Pedimental sculpture

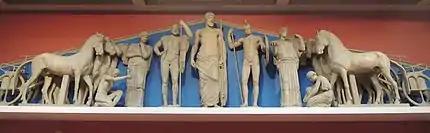
Reconstruction, including casts, of the East pediment of the Temple of Zeus, Olympia, c. 460 BCE, Pushkin Museum, Moscow

In Romanesque architecture, and very often in Gothic architecture, the tympanum is usually semi-circular at the top, and the sculptural groups, usually with religious subjects, adapted to fit the new spaces. In the Renaissance triangular pediments returned, as gradually did sculptural groups within them, becoming very popular for important buildings in the 19th century.